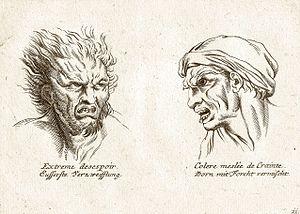
La physiognomonie est une méthode fondée sur l'idée que l'observation de l'apparence physique d'une personne, et principalement les traits de son visage, peut donner un aperçu de son caractère ou de sa personnalité. Voici la définition du plus célèbre physiognomoniste, Johann Kaspar Lavater :